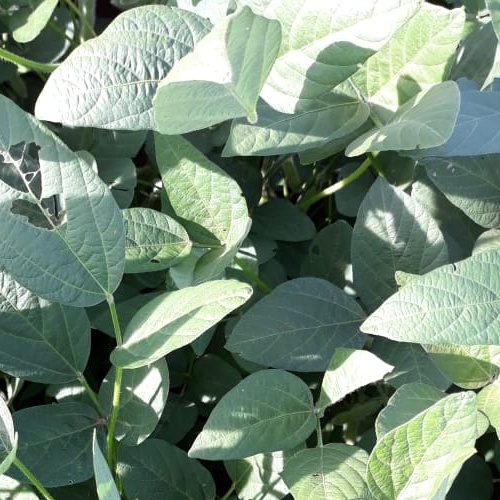
Label: Caterpillar